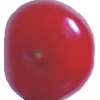
Label: cherry_sour